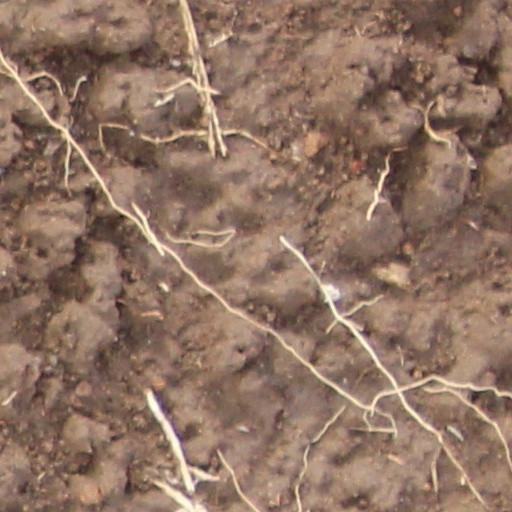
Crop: wheat